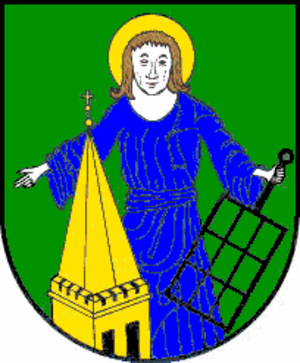
Liebenau (Niedersachsen)
Coat of arms of Liebenau
Liebenau er en kommune med godt 3.500 indbyggere, beliggende mod vest i centrale del af Landkreis Nienburg/Weser, i den tyske delstat Niedersachsen. Den er administrationsby i Samtgemeinde Liebenau